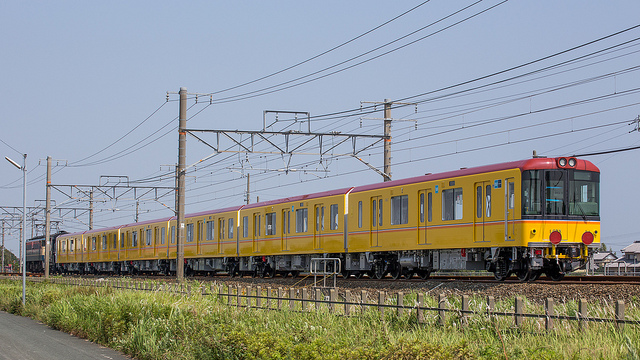
A yellow train traveling through the green countryside.

The long yellow train is traveling under power lines.

a train on a train track with power lines above

A yellow, black and red train passing by a road.

A train is painted yellow and red and is on a track under electrical wires.